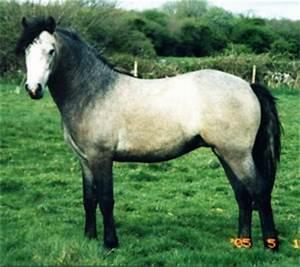
horse